Bayfront Park

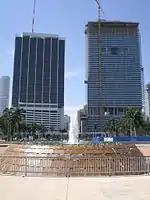
The large fountain on Biscayne Bay is a landmark in the park.

A series of motorsports events took place on the temporary street circuit at Bayfront Park between 2002 and 2003.